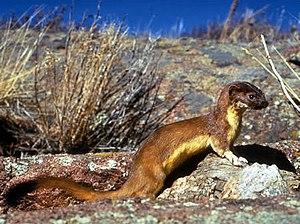
Cette liste traite des mammifères se trouvant au Canada. Il y a environ 200 espèces de mammifères indigènes au Canada. La grandeur de son territoire offre une grande variété d'écosystèmes allant des montagnes aux plaines en passant par les espaces habités. On retrouve au Canada la moitié des espèces mondiales de Cétacés. Le groupe ayant le plus d'espèces sont les Rongeurs alors que le moins nombreux est celui des Didelphimorphes avec une seule espèce.